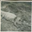
Label: crocodile